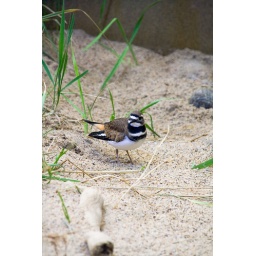
A small bird on the beach near a wall.